Thoovalsparsham

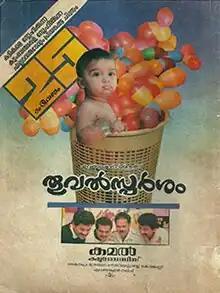
Poster

Thoovalsparsham is a 1990 Indian Malayalam-language comedy film directed by Kamal and written by Kaloor Dennis. The film stars Jayaram, Mukesh, Sai Kumar and Suresh Gopi. It was inspired by the 1987 American film "Three Men and a Baby", which itself was based on the 1985 French film "Three Men and a Cradle". "Thoovalsparsham" was remade in Telugu in 1990 as "Chinnari Muddula Papa" and twice in Tamil - in 1991 as "Thayamma", in 2001 as "Asathal" and lastly a Hindi remake "Heyy Babyy" in 2007.